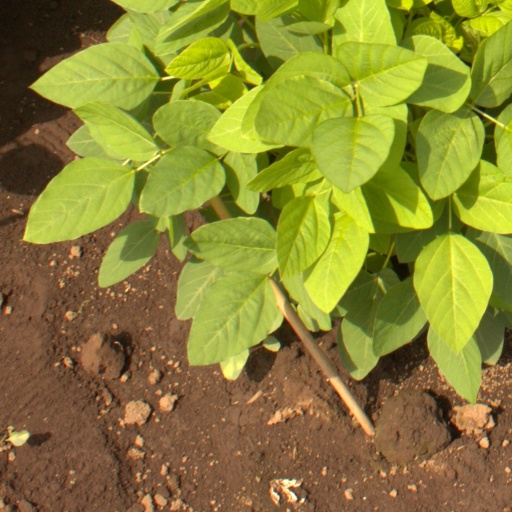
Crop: soybean